Zeus

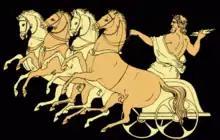
The Chariot of Zeus, from an 1879 "Stories from the Greek Tragedians" by Alfred Church.

When the gods met at Mecone to discuss which portions they will receive after a sacrifice, the titan Prometheus decided to trick Zeus so that humans receive the better portions. He sacrificed a large ox, and divided it into two piles. In one pile he put all the meat and most of the fat, covering it with the ox's grotesque stomach, while in the other pile, he dressed up the bones with fat. Prometheus then invited Zeus to choose; Zeus chose the pile of bones. This set a precedent for sacrifices, where humans will keep the fat for themselves and burn the bones for the gods.